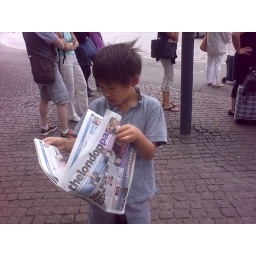
On the street in Helsinki, browsing a paper handed to me in London.